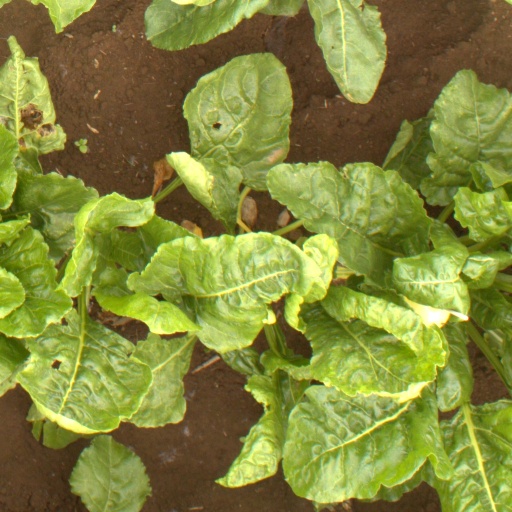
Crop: sugar beet